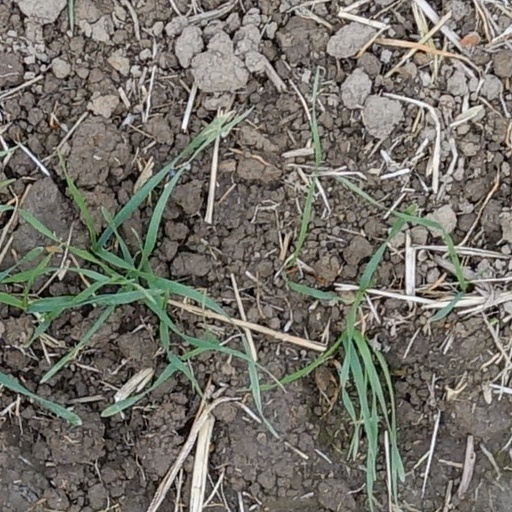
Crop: wheat